Multiple units of India

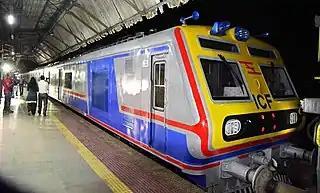
Air conditioned EMU of the Mumbai Suburban Railway

Suburban rail is a rail service between a central business district and the suburbs, a conurbation or other locations that draw large numbers of people daily. The trains are called suburban trains. These trains are also referred to as "local trains" or "locals".